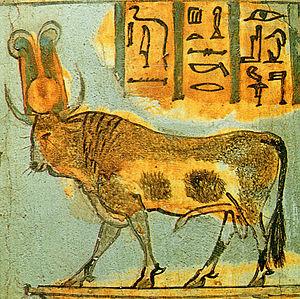
Osiris est un dieu du panthéon égyptien et un roi mythique de l'Égypte antique. Inventeur de l'agriculture et de la religion, son règne est bienfaisant et civilisateur. Il meurt noyé dans le Nil, assassiné dans un complot organisé par Seth, son frère cadet. Malgré le démembrement de son corps, il retrouve la vie par la puissance magique de ses sœurs Isis et Nephtys. Le martyre d'Osiris lui vaut de gagner le monde de l'au-delà dont il devient le souverain et le juge suprême des lois de Maât.